Social economy

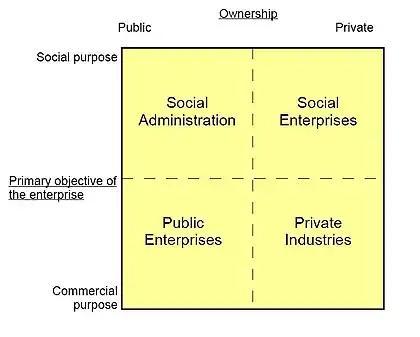

On the horizontal axis, each enterprise or organisation is categorized by its ownership. On the left side ownership is by public authorities, and on the right side it is private industry. "Private industry" encompasses all economic activity with the capital of one (or many) private owners, with a view to making a profit for personal benefit. The owners supply financial capital and bear any risk. "Public authorities" encompass all economic activity in which public authorities possess the capital at the national, federal, regional or local level; this includes nationalised and public industries.